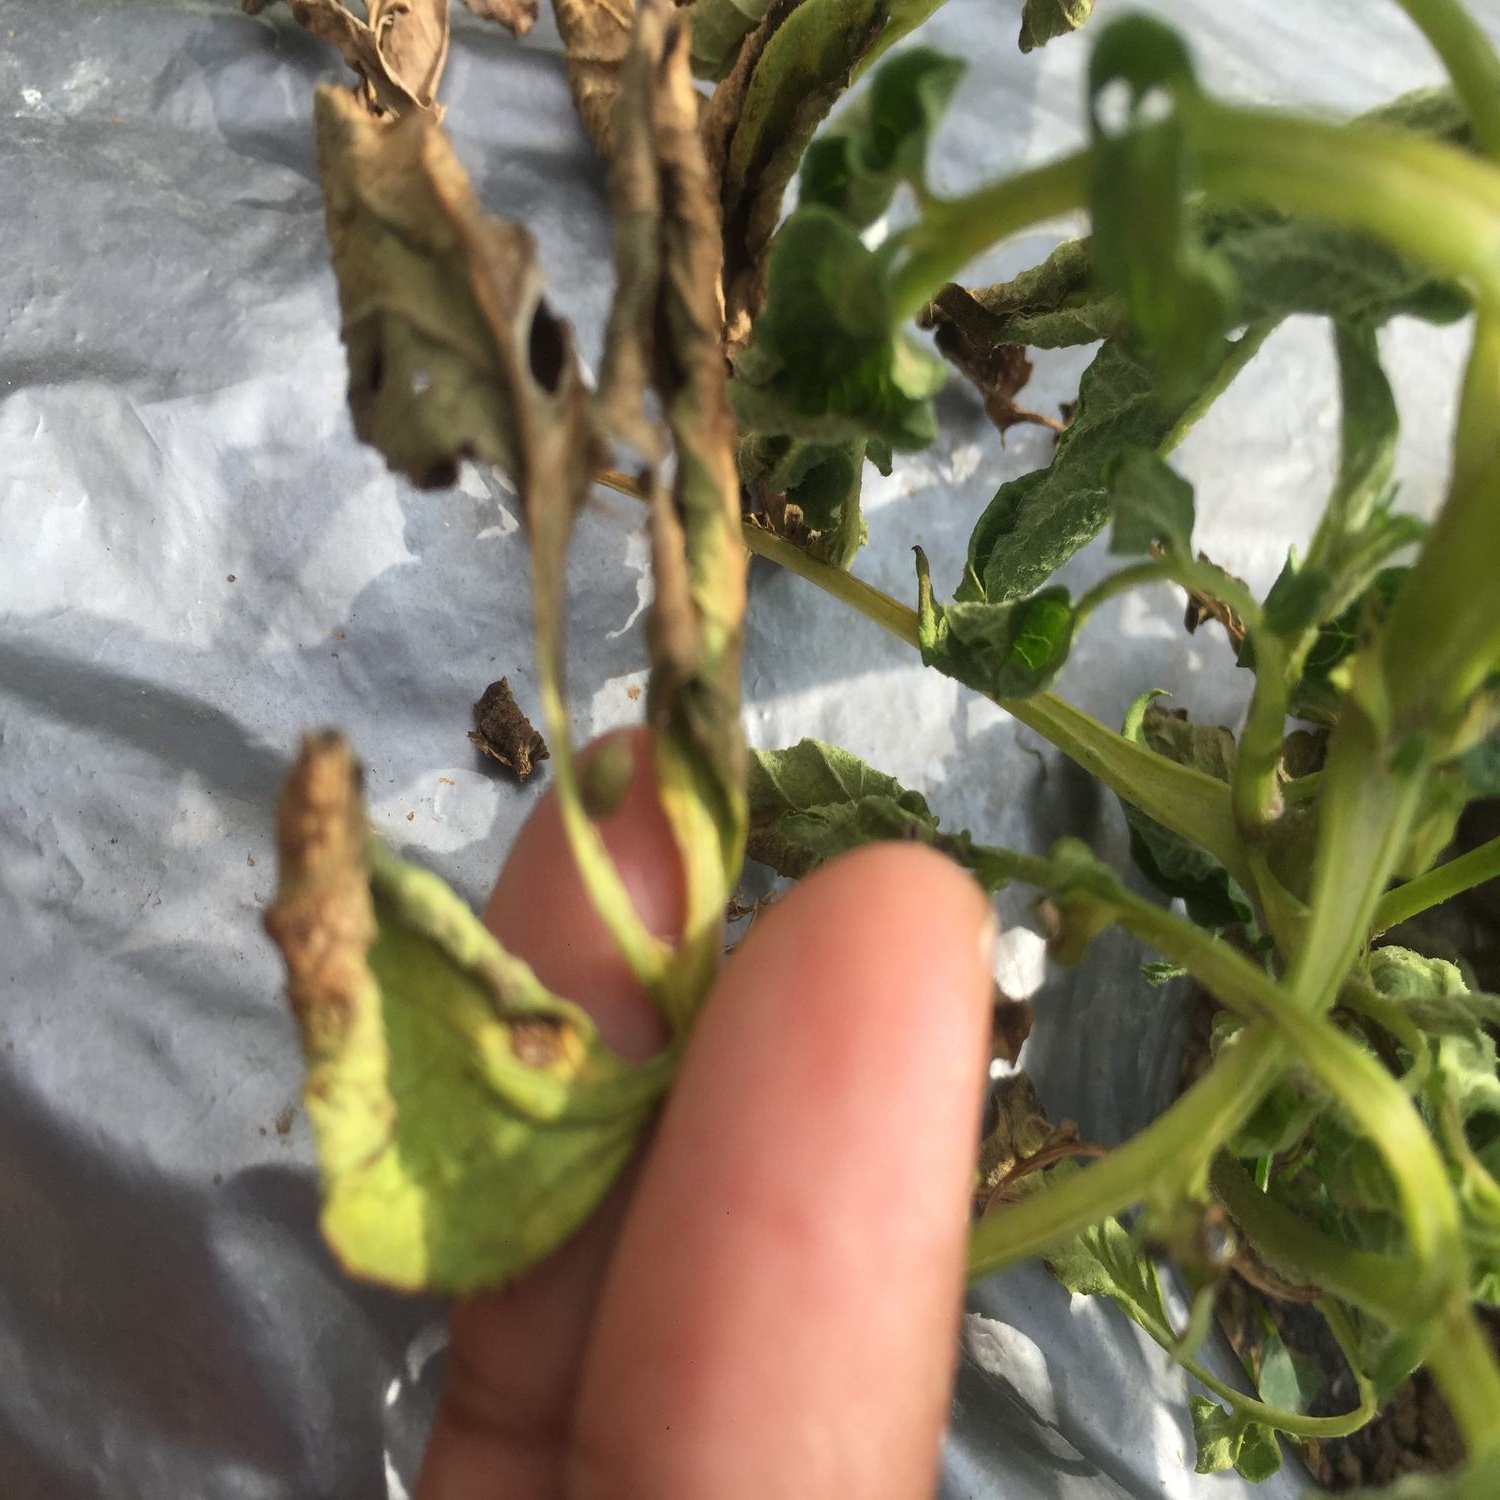
Etiqueta: Pudricion_Parda